Talk radio

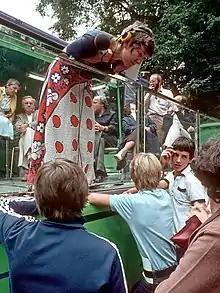
Hallo Ü-Wagen with Carmen Thomas in 1982

Radio talk shows are popular in Germany and have a long tradition. The first talk show on public radio was Werner Höfer's , a political talk begun in 1952. The talk show on wheels Hallo Ü-Wagen ran from 1974 to 2010, begun by Carmen Thomas for WDR.